Kalayaan Avenue

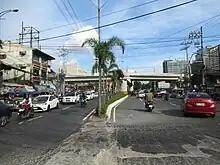
Kalayaan Avenue towards its intersection with Lawton Avenue in Taguig, north of Bonifacio Global City

East of Bel-Air, at the intersection with EDSA in barangay Pinagkaisahan, Makati, the avenue picks up as a 6-8 lane divided highway, also known as Kalayaan Avenue Extension. It runs underneath the Kalayaan Flyover, heading towards the entrance to Bonifacio Global City, entering Taguig at barangay Pitogo. It veers northeast at the junction with 32nd Street, bypassing Bonifacio Global City. The road continues as it heads into Guadalupe Nuevo, where it briefly returns to Makati before re-entering Taguig at barangay Cembo. It bends eastwards just before coming to an intersection with 8th Avenue in barangay West Rembo. The road crosses 8th Avenue and then Carlos P. Garcia Avenue (C-5) at the Circumferential Road 5–Kalayaan Avenue Interchange and ends at J.P. Rizal Extension in barangay East Rembo. It then continues towards barangay San Joaquin, Pasig as San Guillermo Avenue.